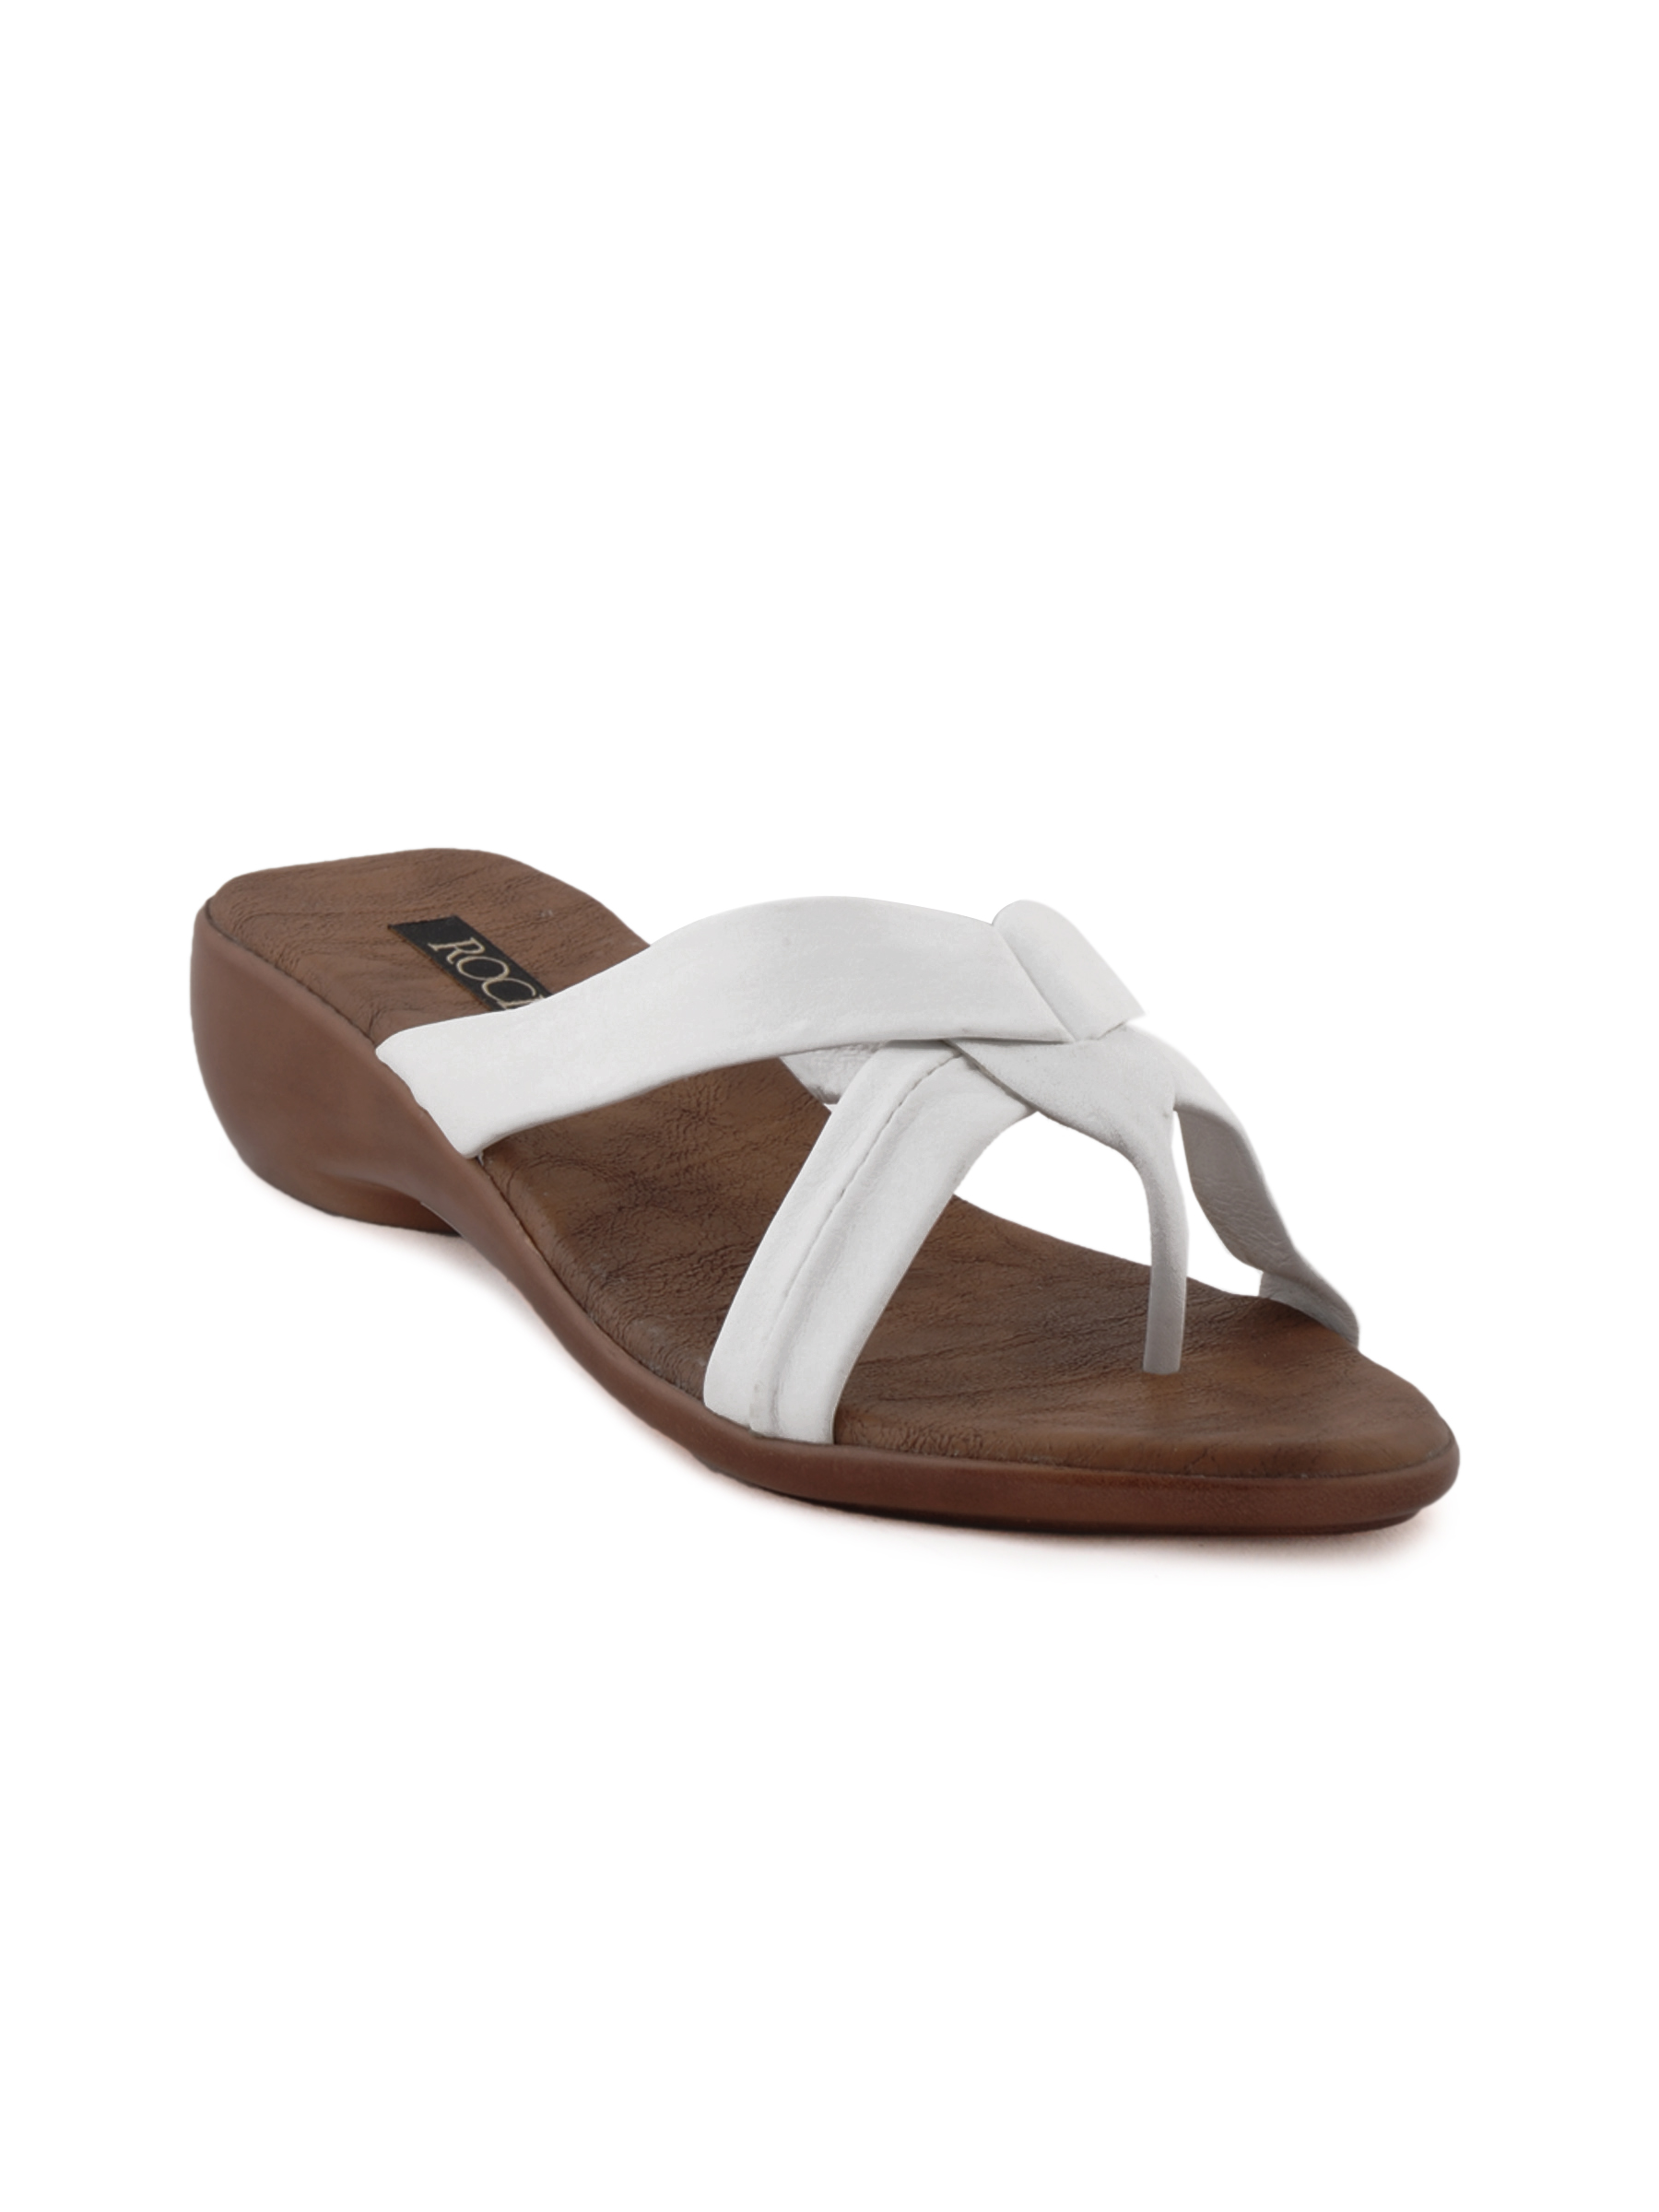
Rocia Women White Heels
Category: Footwear / Shoes / Flats
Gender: Women
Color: White
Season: Winter 2012
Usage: Casual